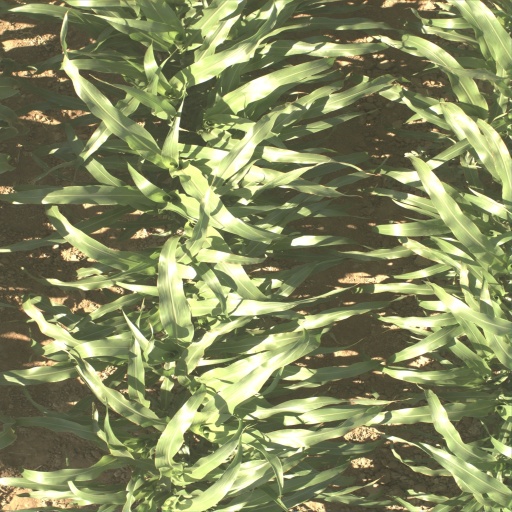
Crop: sorghum